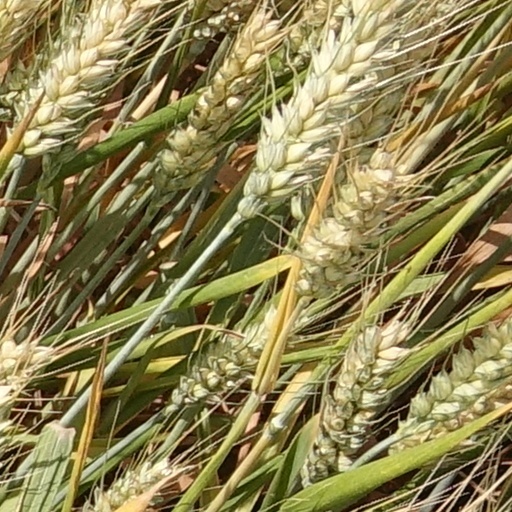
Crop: wheat